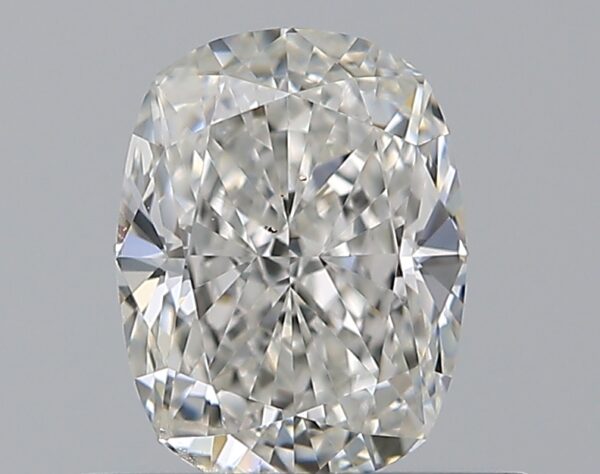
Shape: cushion
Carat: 0.7
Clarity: VS2
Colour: H
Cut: EX
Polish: EX
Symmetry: EX
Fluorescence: F
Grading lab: GIA
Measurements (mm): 5.92 x 4.53 x 3.15